Political systems of Imperial China

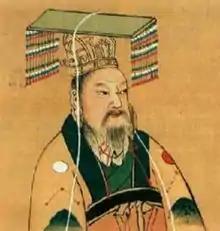

In order to settle domestic concerns, Western Han conducted capital punishments, issued the Decree of Mercy and the Law of Supplementary Benefits, denounced the Hundred Schools of Thought, and only extolled Confucianism. By instituting the system of three provinces and six ministries, the feudal bureaucracy diminished the prime minister's power and reinforced imperial power. Complementary to this governing body, establishment and improvement of the Imperial Civil Examination improved the availability of qualified government officials. Regulation of military power removed total military authority from senior generals and local commanders in favor of centralized control by three government officials. Within the framework of organized executive power; the administration, the military, the financial powers of the chief ministers, the privy Councillors, and the three Secretaries partitioned and absorbed the authorities of the prime minister. Regulation of financial power was acquired by arranging consignments on appropriate levels of operations to coordinate local finances. Finally, standardization of judicial powers was executed via dispatching of civil officials to serve as local judiciaries. These means and measures concentrated power with the head of state.